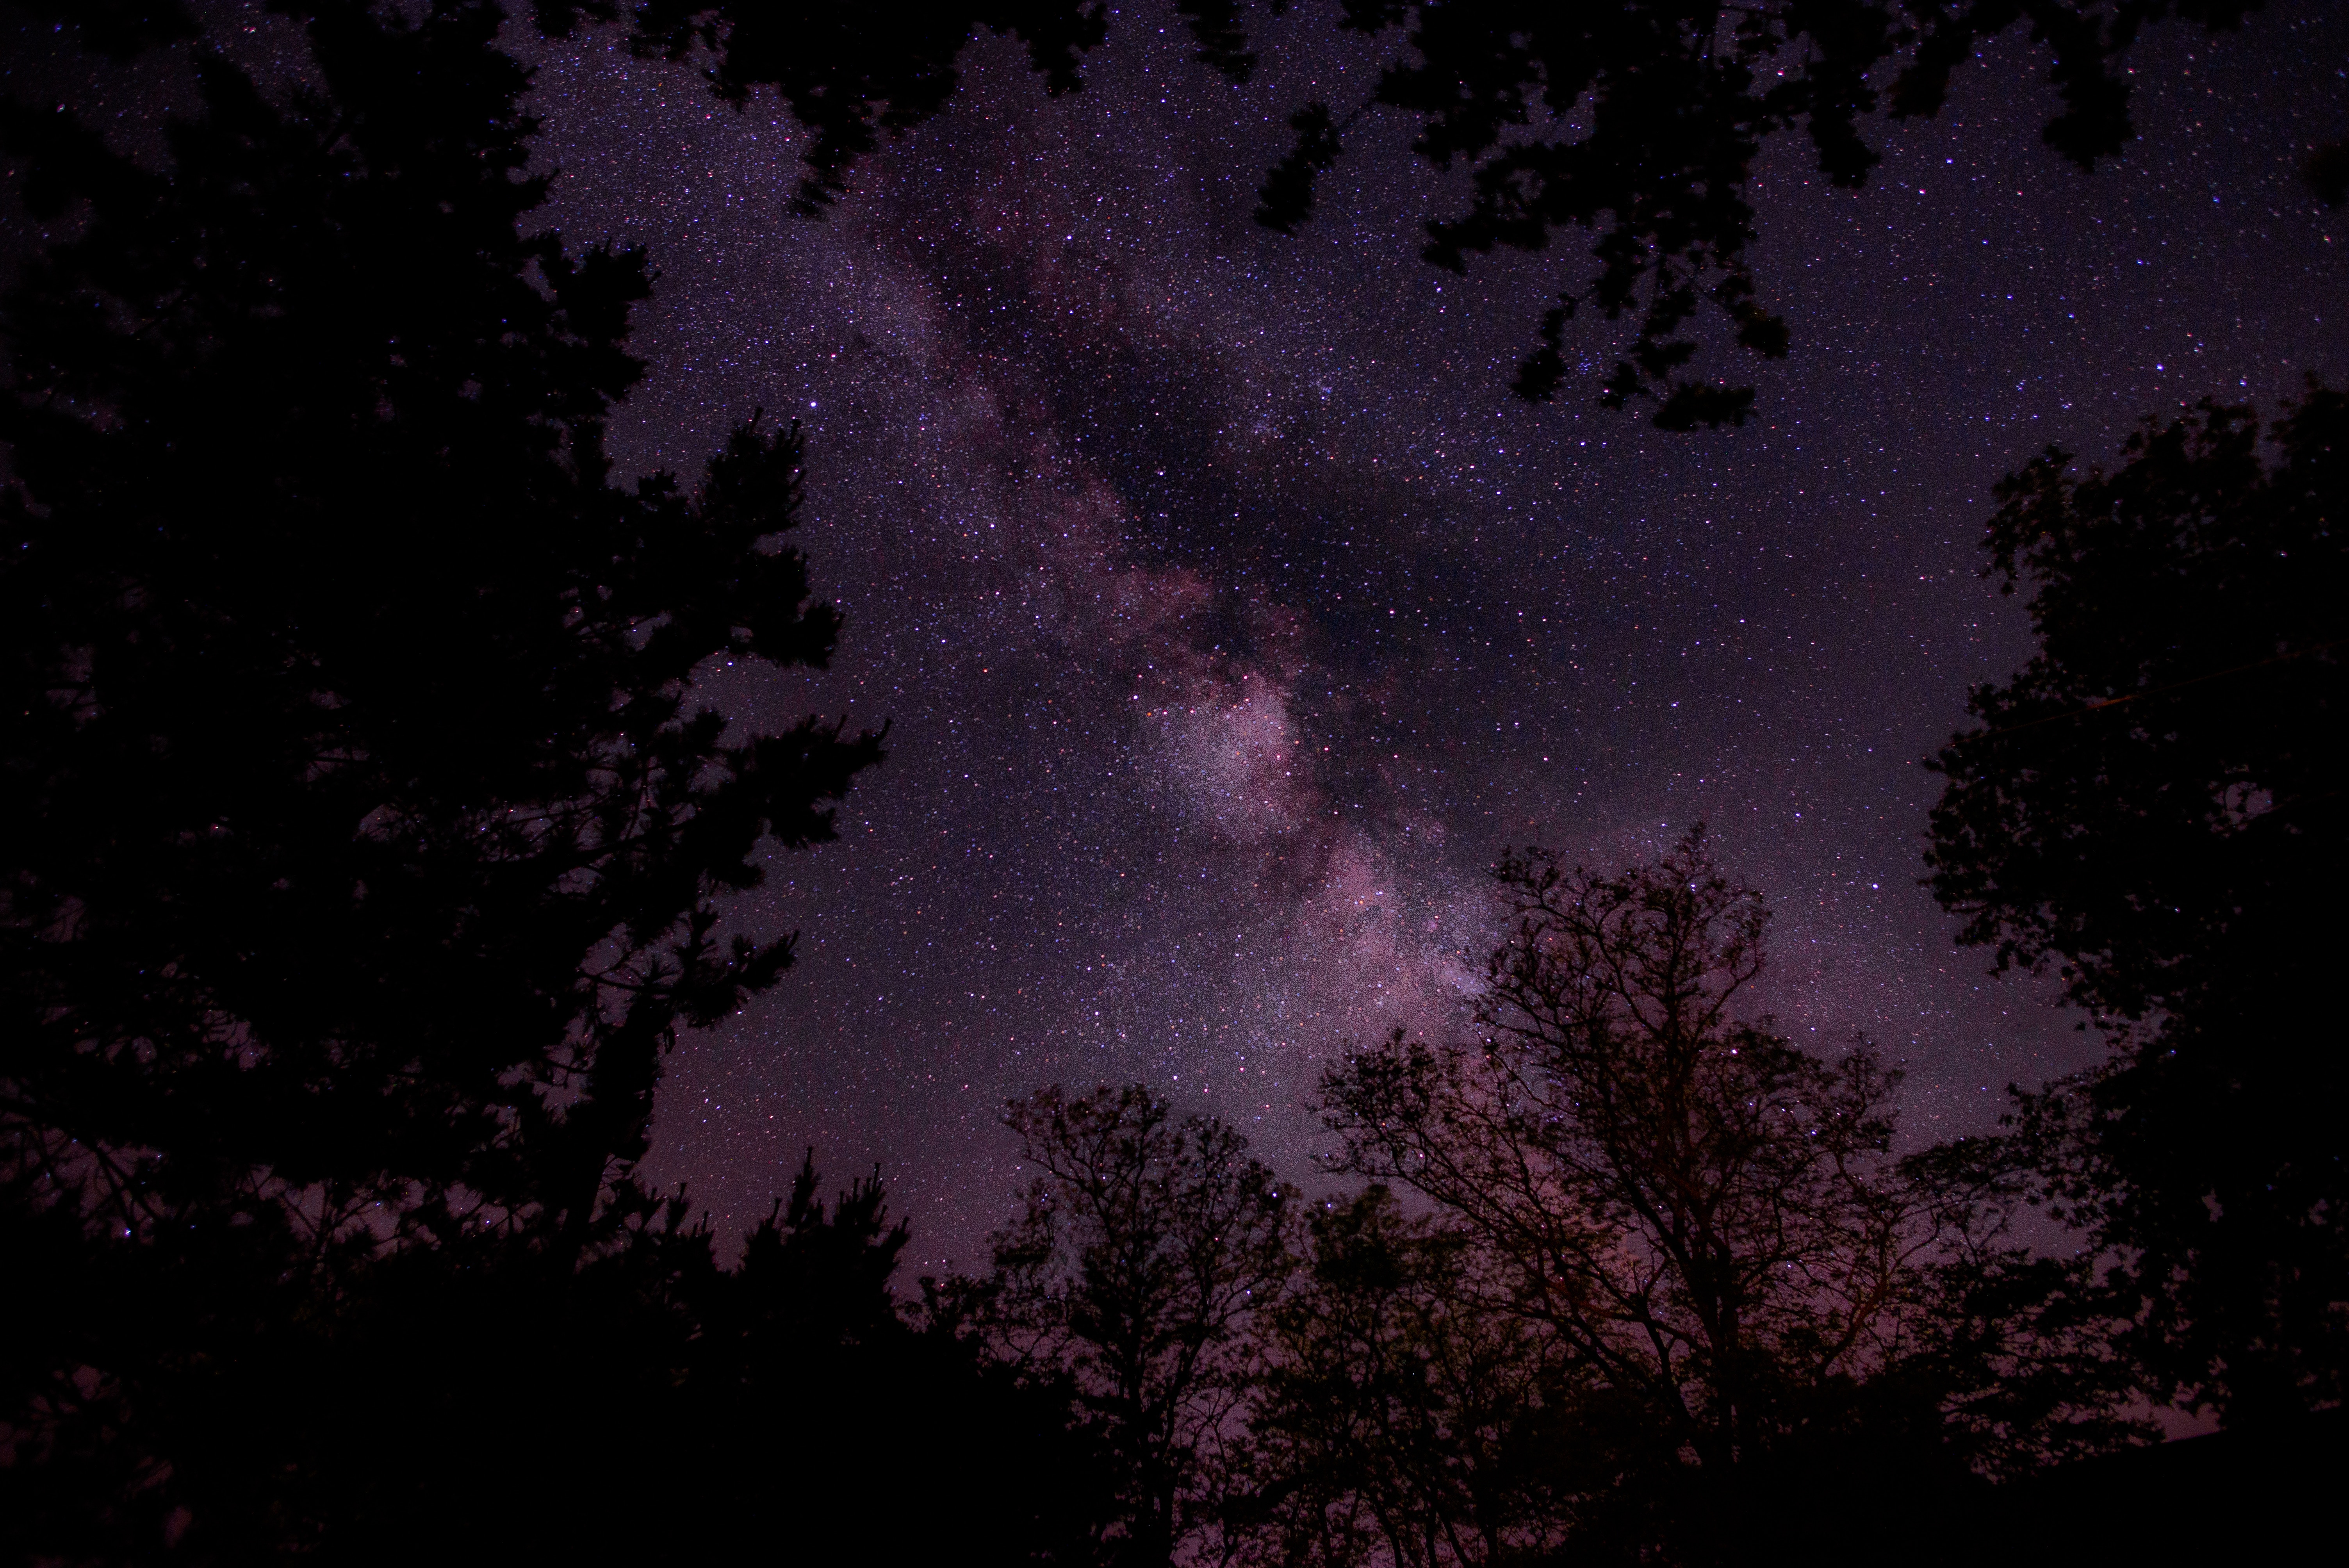
tree, nature, cloud, sky, night, star, milky way, purple, atmosphere, space, darkness, galaxy, nebula, outer space, science, cool image, astronomy, universe, cool photo, midnight, phenomenon, astronomical object, meteorological phenomenon, atmosphere of earth, computer wallpaper